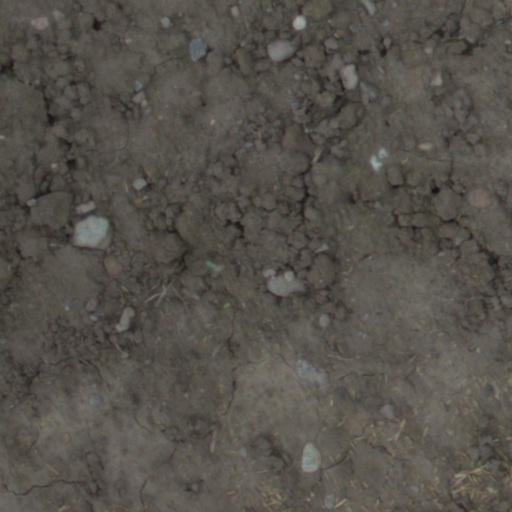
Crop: wheat